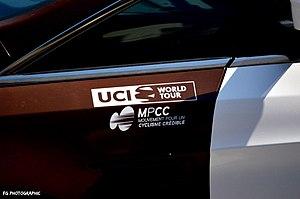
Logo du MPCC
Le Mouvement pour un cyclisme crédible est une association lancée mardi 24 juillet 2007 par sept équipes cyclistes professionnelles : AG2R Prévoyance, Agritubel, Bouygues Telecom, Cofidis, Crédit agricole, Française des jeux et Gerolsteiner. Les équipes Rabobank et T-Mobile se sont jointes au mouvement lors de sa création officielle en marge des Championnats du monde de cyclisme à Stuttgart le 28 septembre 2007.